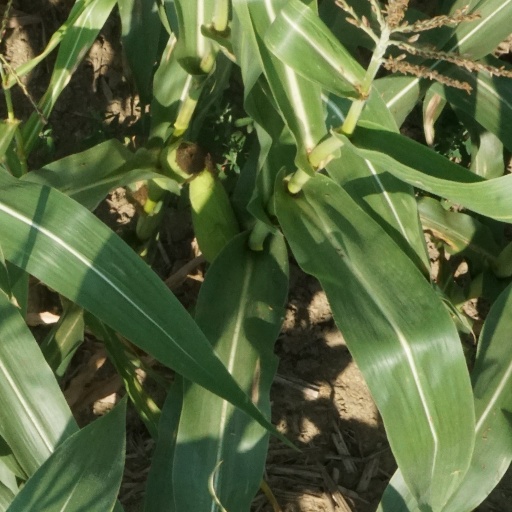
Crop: maize; corn